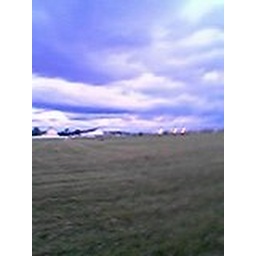
cool blue sky in the field - i thought i was seeing things due to drinking all day